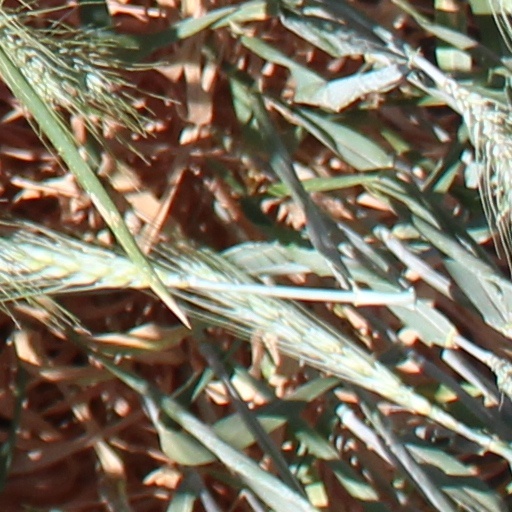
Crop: wheat